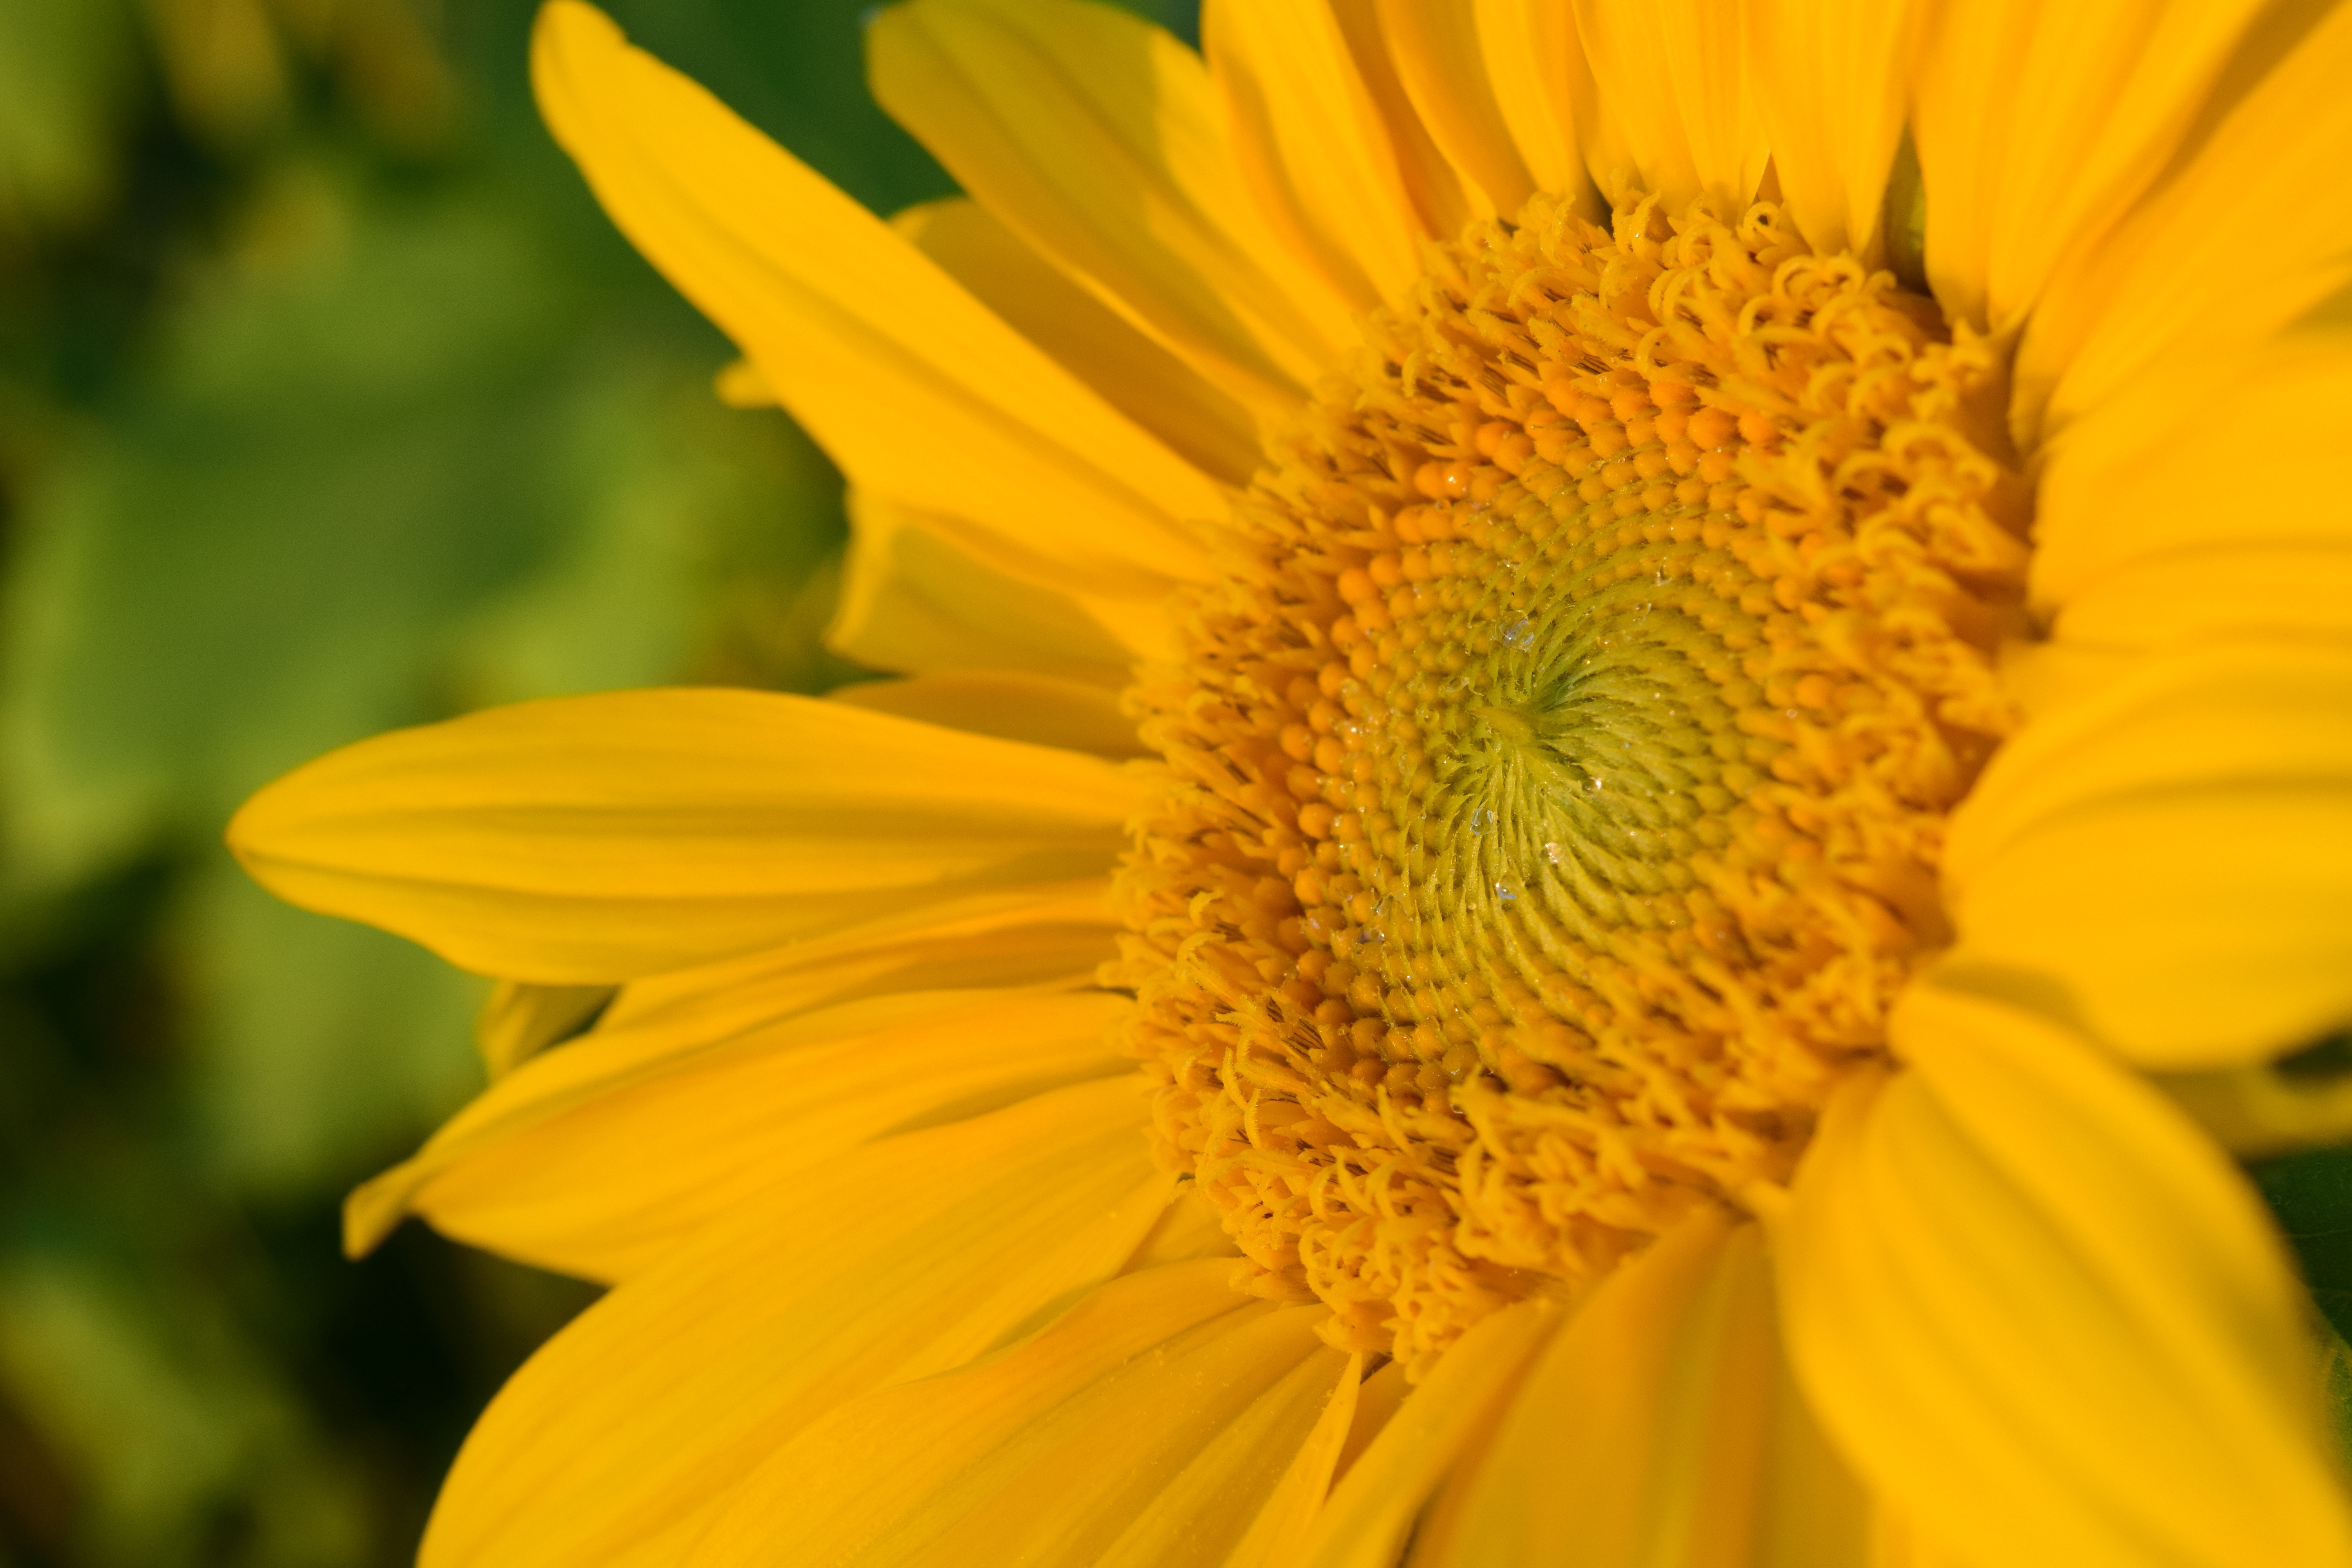
blossom, plant, field, flower, petal, bloom, yellow, close, flora, map, sunflower, wildflower, close up, sun flower, postcard, greeting card, abendstimmung, macro photography, golden light, flowering plant, daisy family, evening light, sunflower seed, annual plant, plant stem, land plant